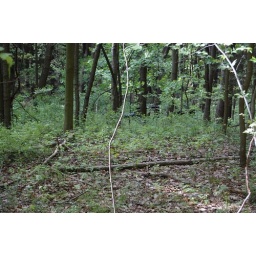
First glimpse of the car in the forest